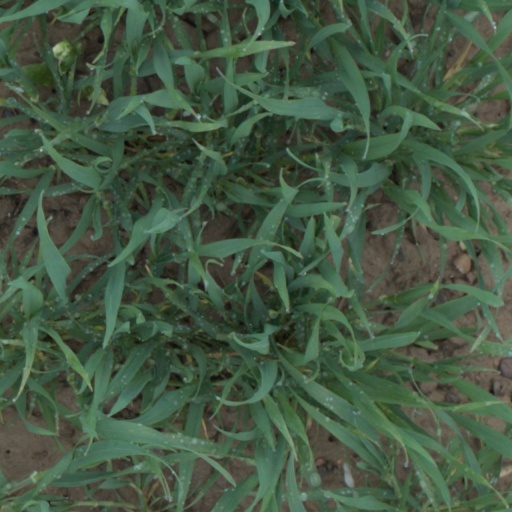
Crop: wheat